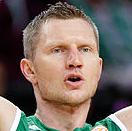
Age: 35